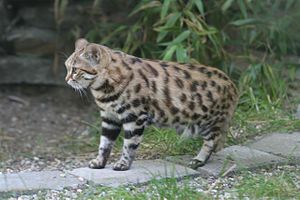
Sortfodet kat
Den sortfodede kat er et dyr i kattefamilien. Katten bliver 34-50 cm lang med en hale på 15-20 cm og vejer 1,5-3 kg. Den er dermed en af de mindste katte. Den lever i det sydlige Afrika bl.a. Kalahari-ørkenen.